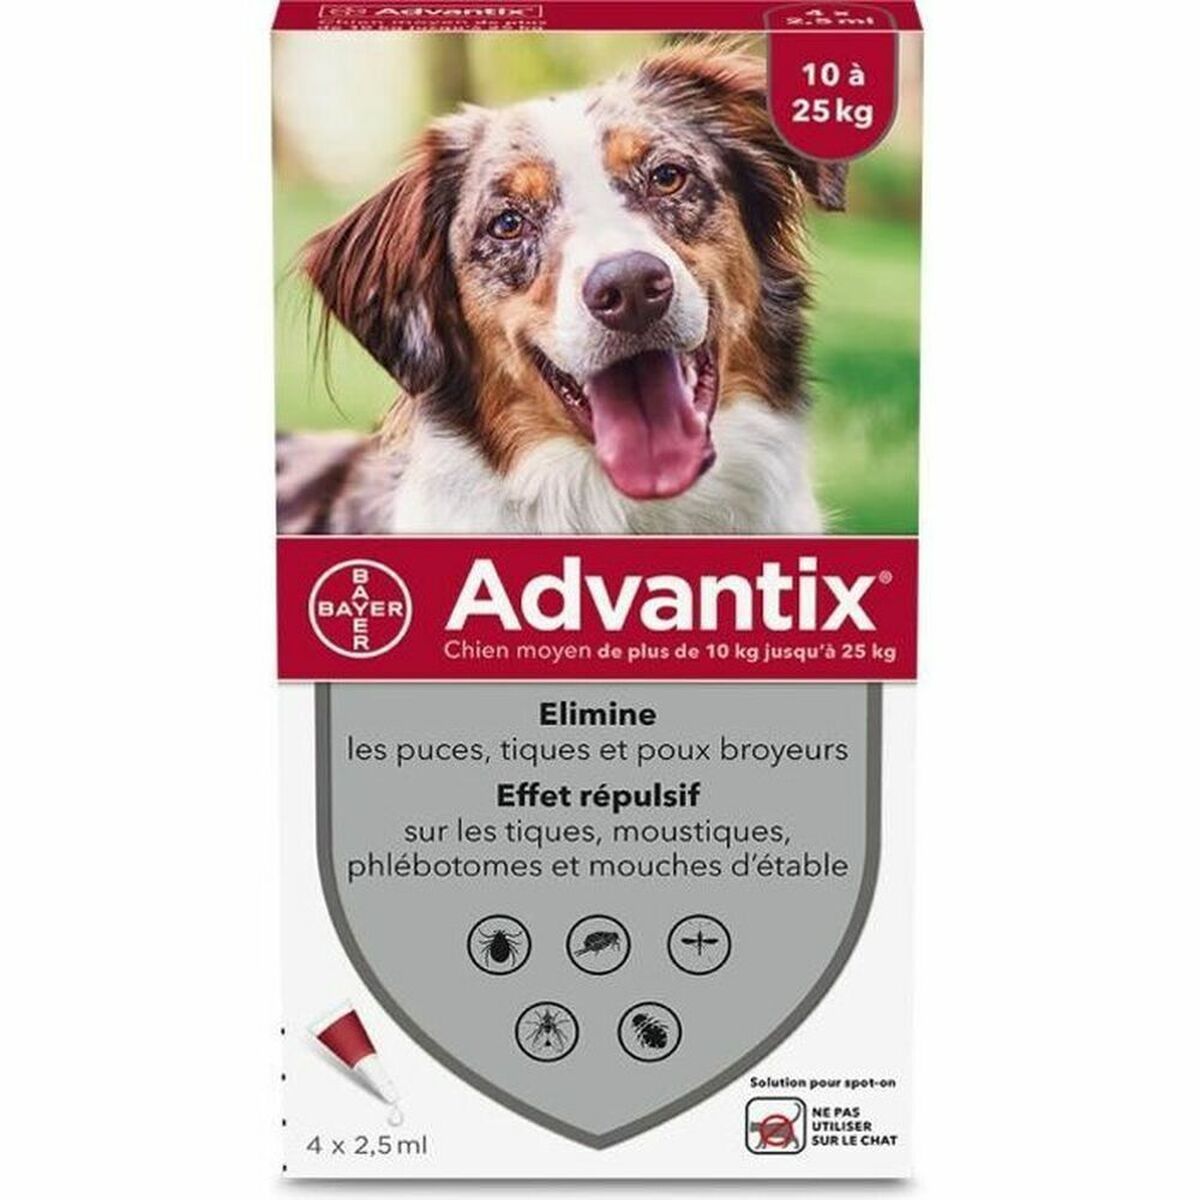
Pipeta para Perros Advantix 10-25 Kg
¡Si buscas novedades de tendencia en el mercado, te presentamos Pipeta para Perros Advantix 10-25 Kg 4 Unidades ! Tipo: Pipetas Antiparásitos Mascota: Perro Talla: M Peso aprox.: 10-25 Kg Unidades: 4 Unidades
Brand: Advantix
Category: Animals & Pet Supplies > Pet Supplies > Pet Flea & Tick Control